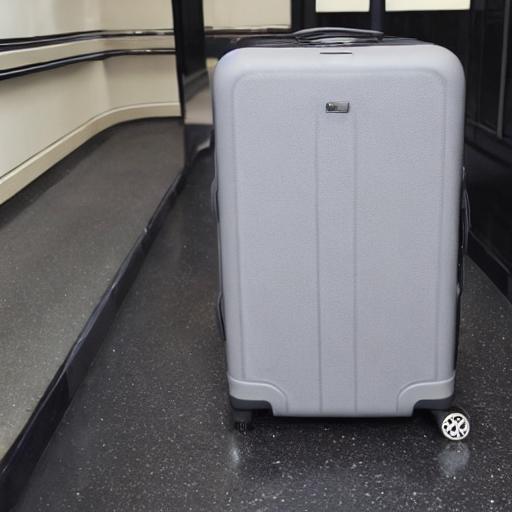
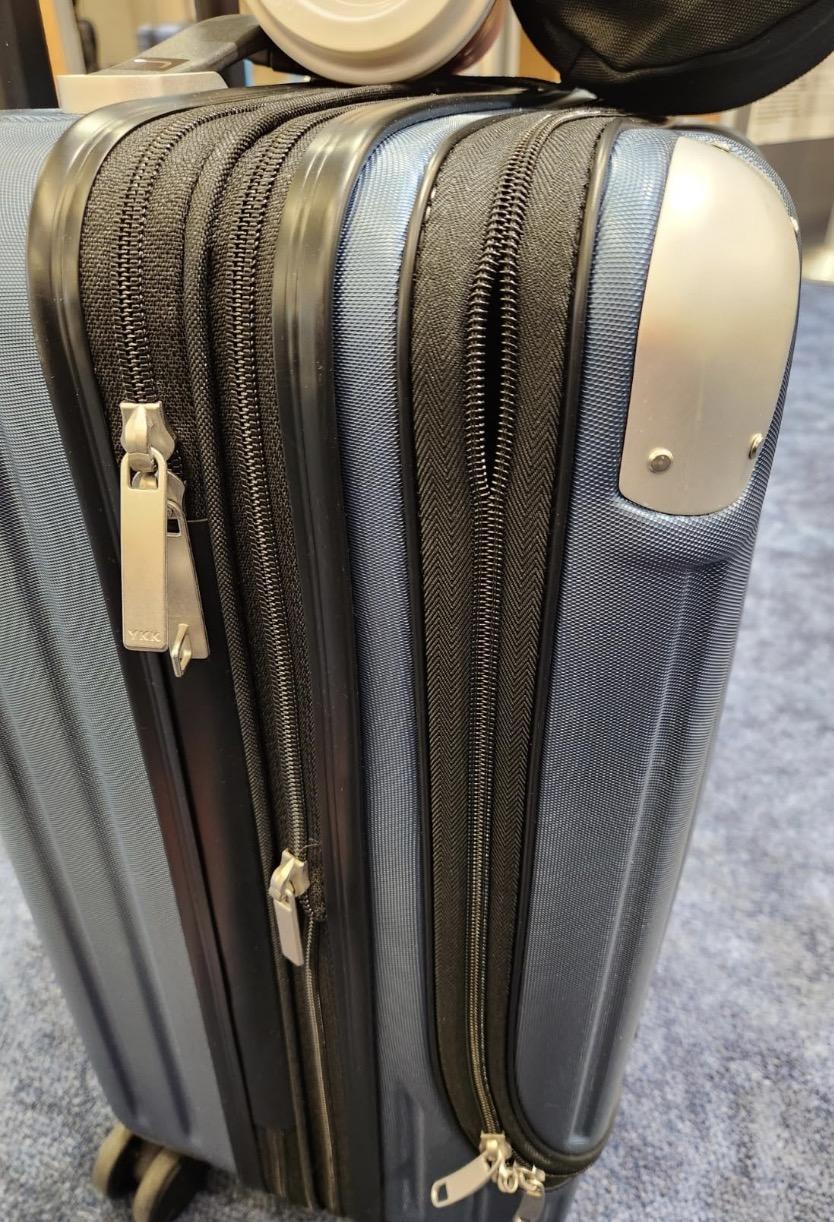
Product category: items_tea
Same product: no